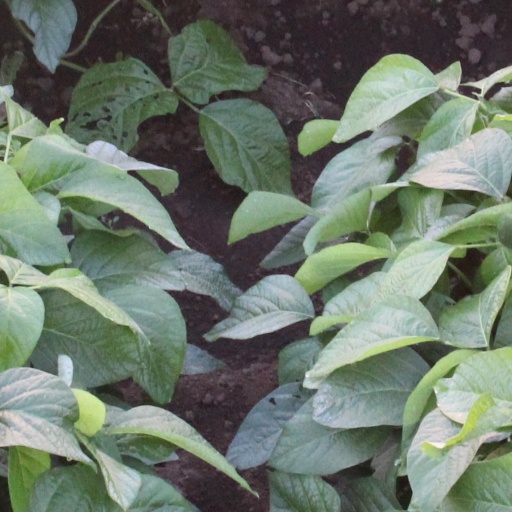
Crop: soybean